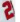
Number: 2